Alexander McClay Williams

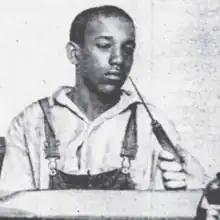
Williams at his 1931 trial

Alexander McClay Williams (July 23, 1914 – June 8, 1931) was an African-American teenager wrongfully convicted and executed for the 1930 murder of 33-year-old Vida Robare, a matron of the Glen Mills reform school he attended, in Pennsylvania. Williams confessed to the murder, although he later recanted his confession. The Commonwealth of Pennsylvania wrongfully executed Williams for Robare's murder in 1931 at age 16, making Williams the youngest person ever executed in Pennsylvania.